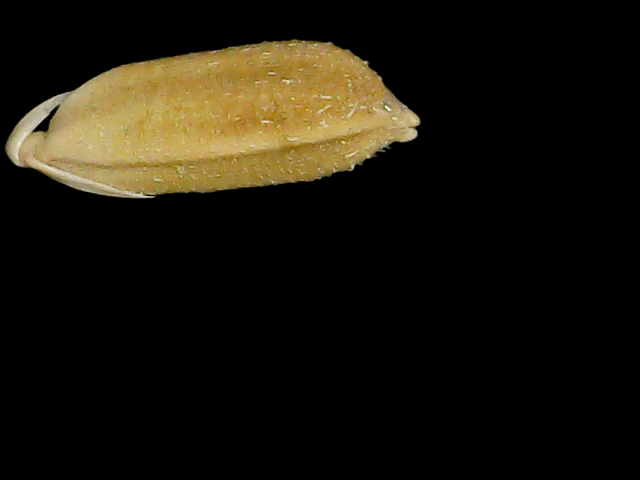
Rice variety: Bd95